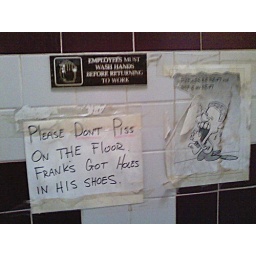
Sign on the wall above the toilet in the D'Amico Coffee bathroom.